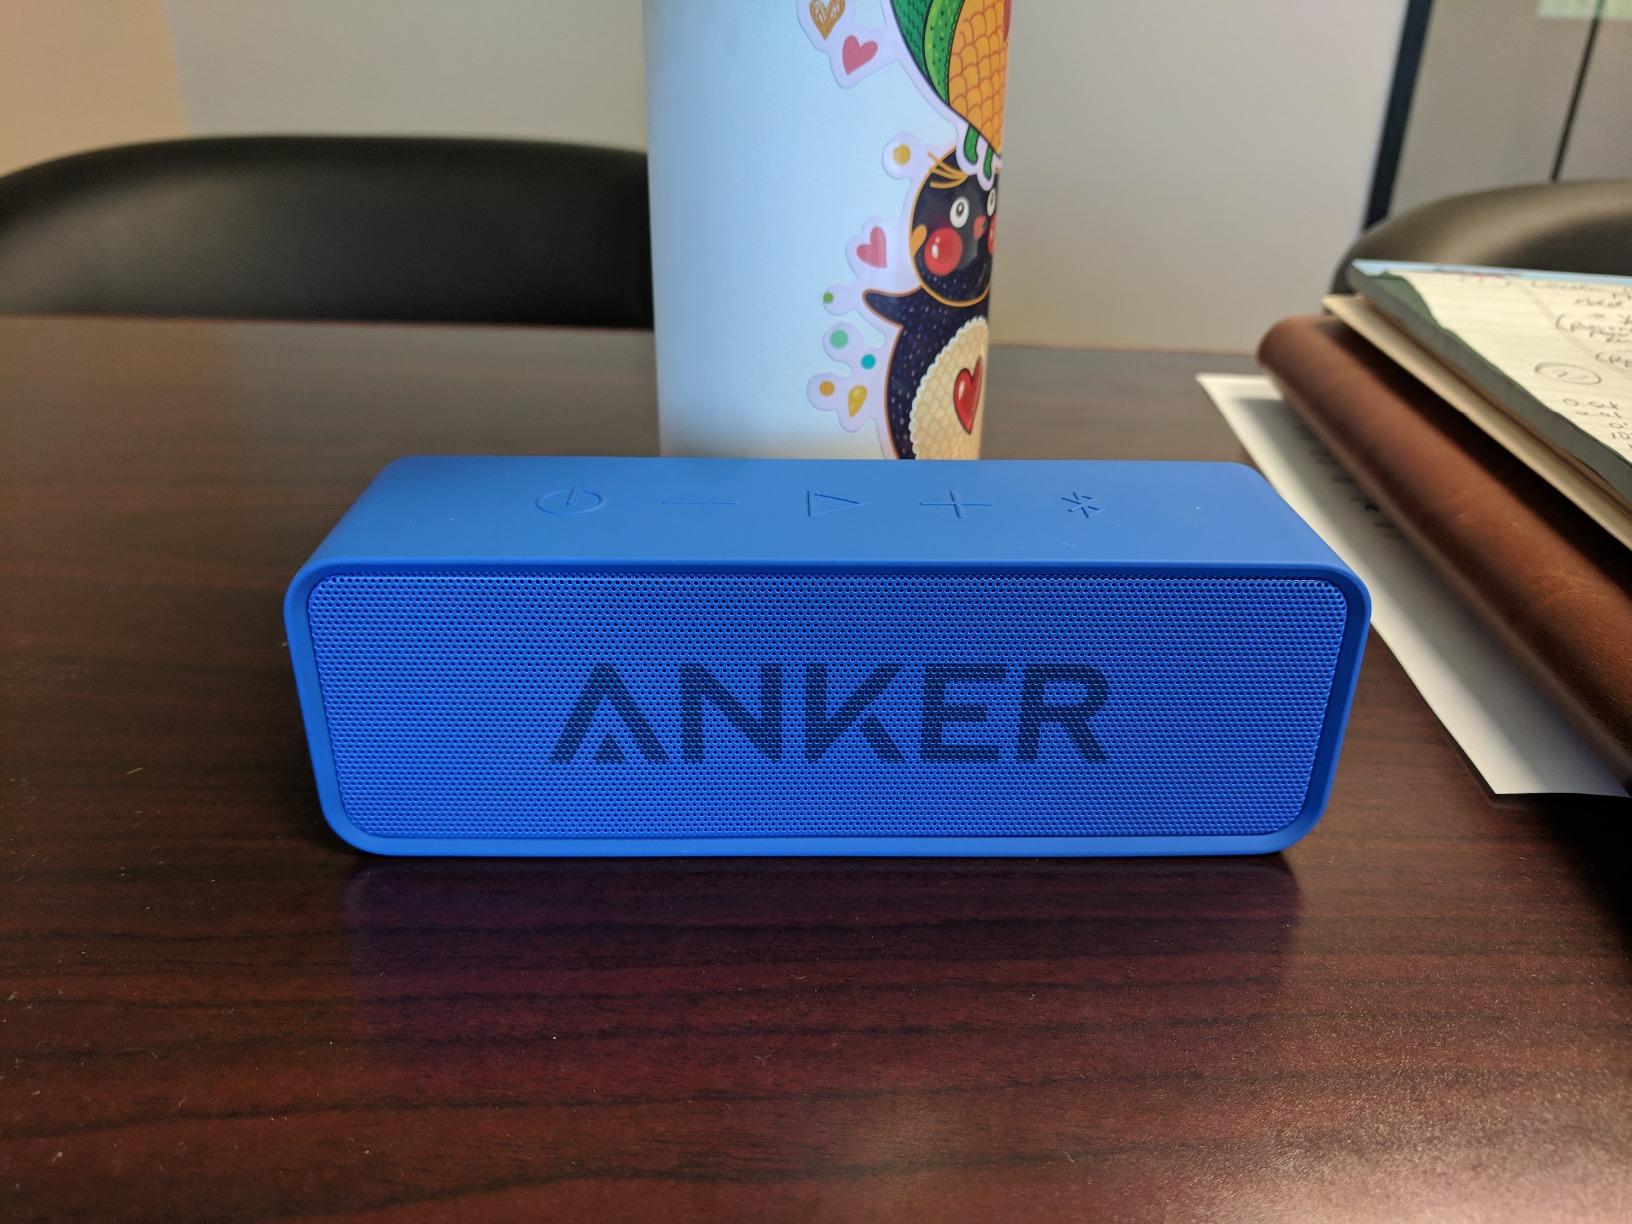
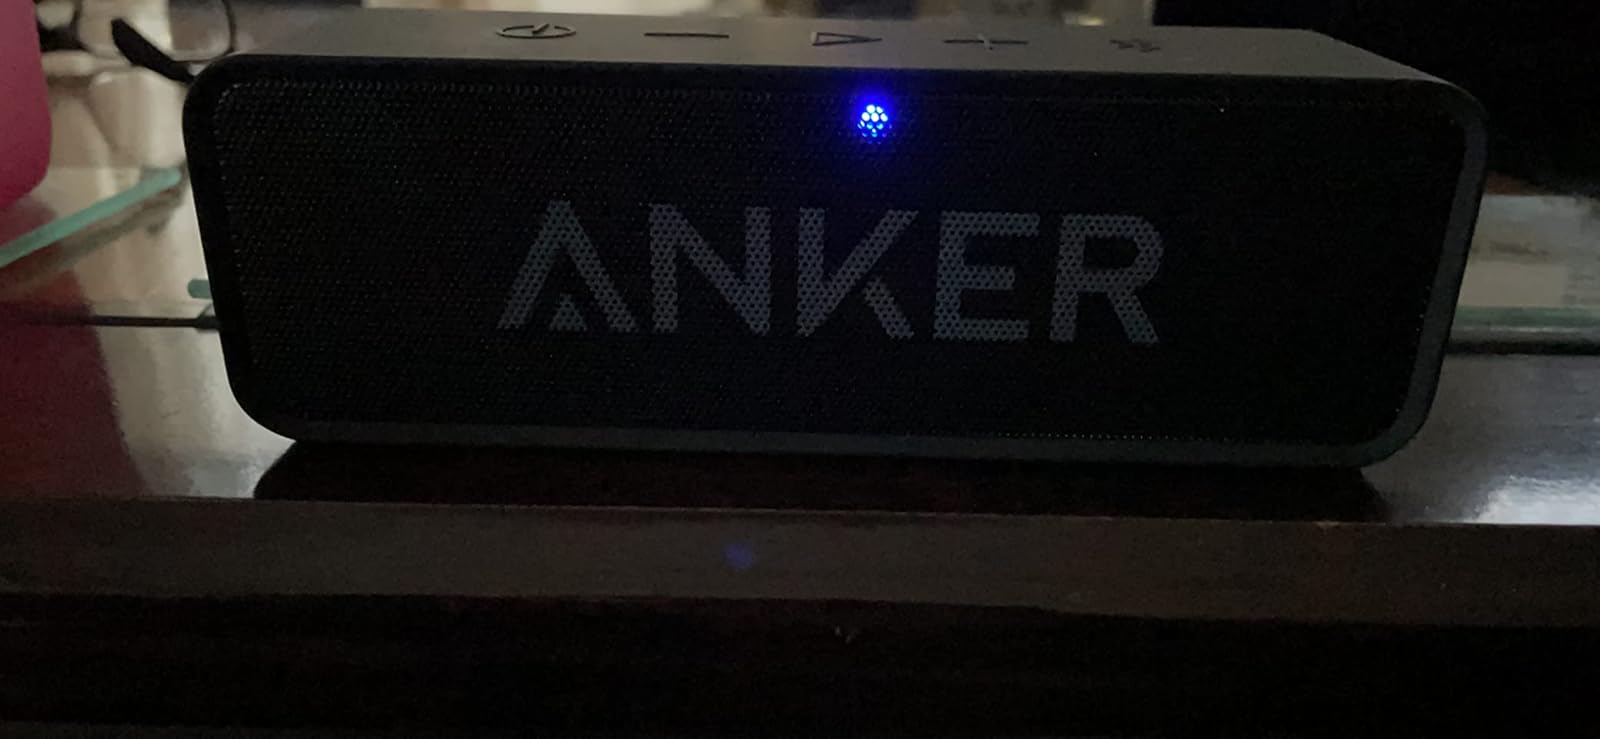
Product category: speaker
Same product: no